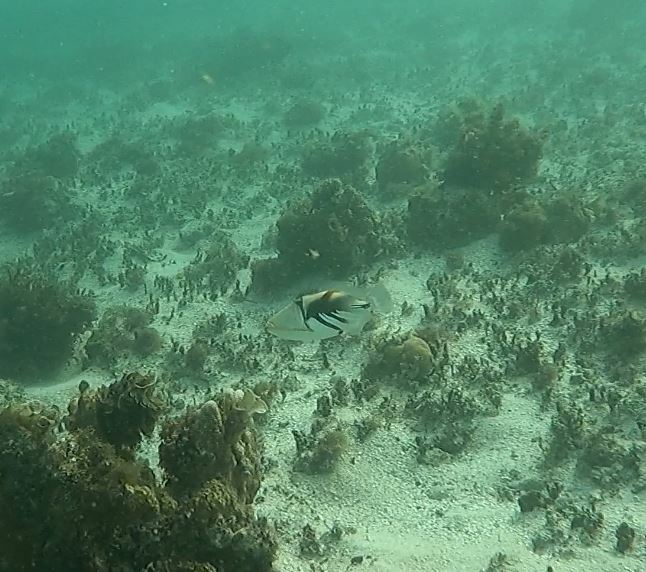
Rhinecanthus aculeatus (Lagoon Triggerfish)